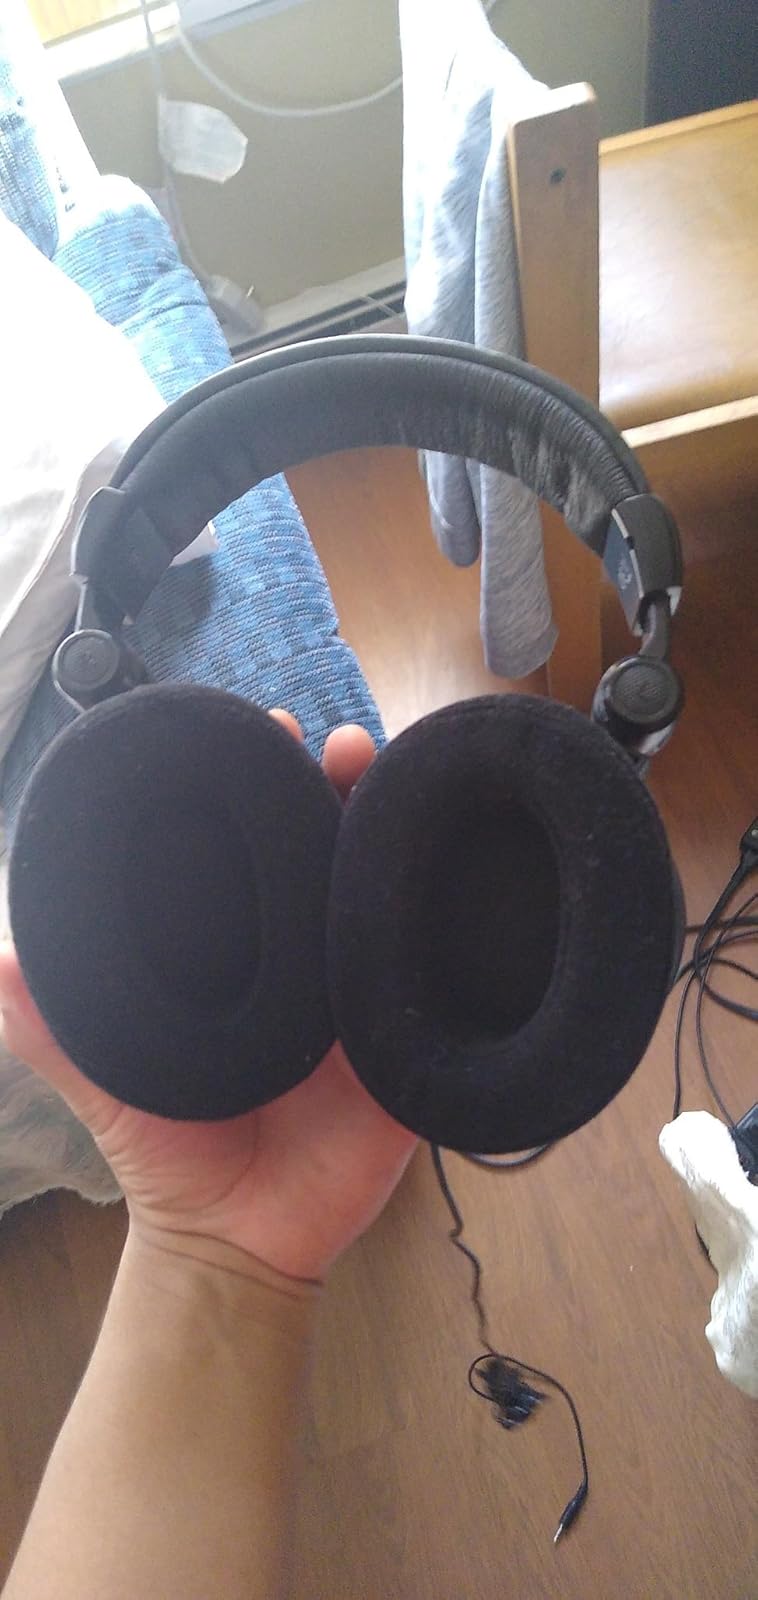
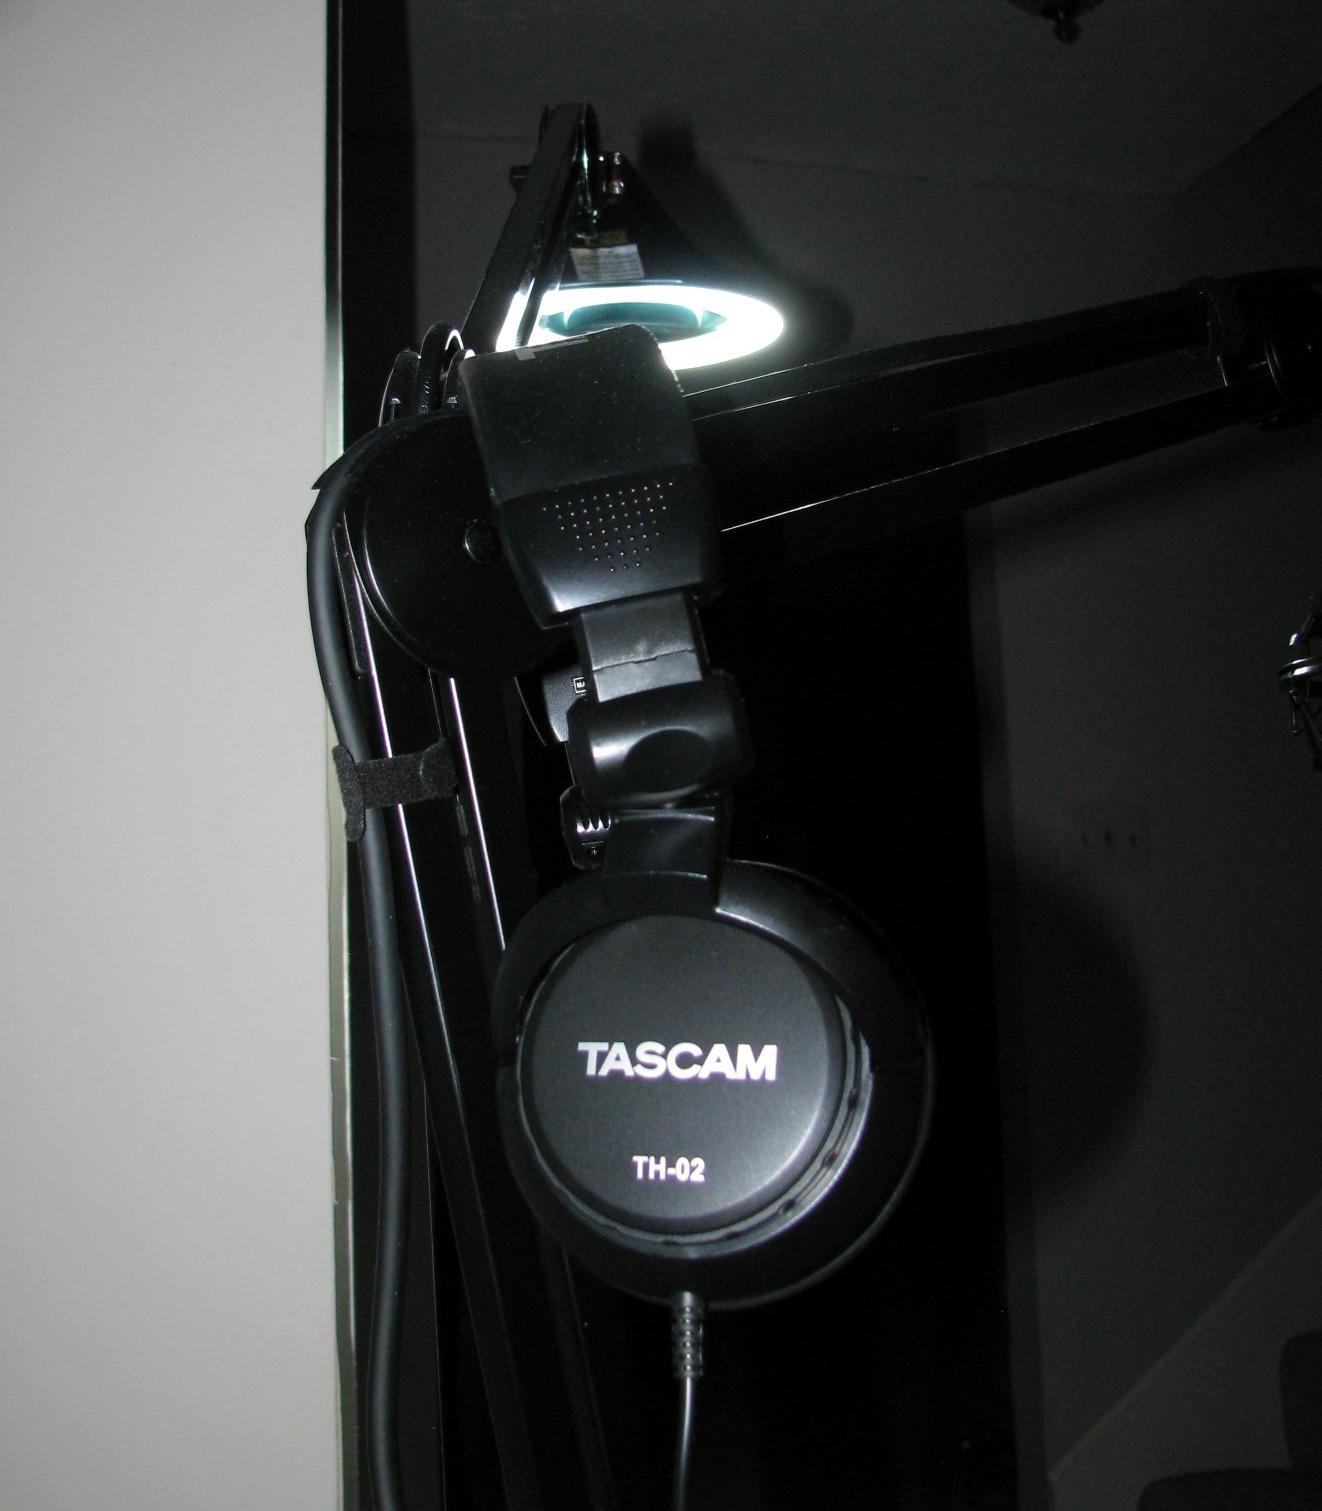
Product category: headphones
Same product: yes